Hu (ritual baton)

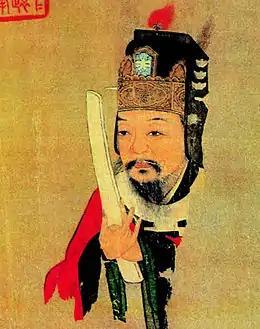
Fan Zhongyan, a Chancellor of the Northern Song Dynasty, holding a in this portrait

A is a flat scepter originating from China, where they were originally used as narrow tablets for recording notes and orders. They were historically used by officials throughout East Asia, including Japan, Korea, Ryukyu, and Vietnam. They are known as in Japan, and are worn as part of the ceremonial outfit. They continue to be used in Daoist and Shinto ritual contexts in some parts of East Asia.